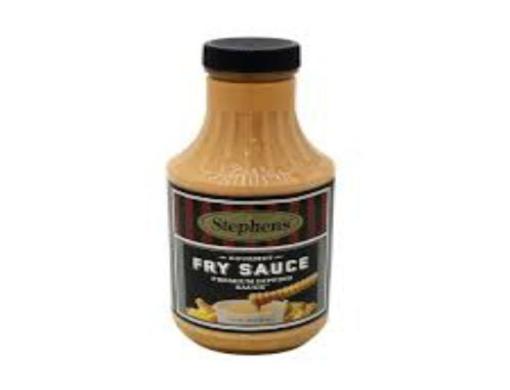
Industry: Food